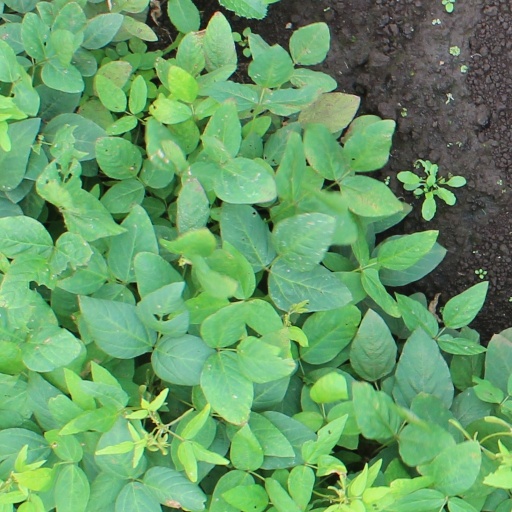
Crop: soybean